Muker

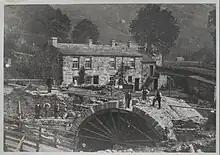
Muker Bridge under construction, 1906–07

With the decline of the mining industry, farming remained the principal occupation. From the late 19th century Muker began to see an increasing number of visitors and holiday makers and today the village is a popular starting point for walks in the area, with a great number of public footpaths in Upper Swaledale.